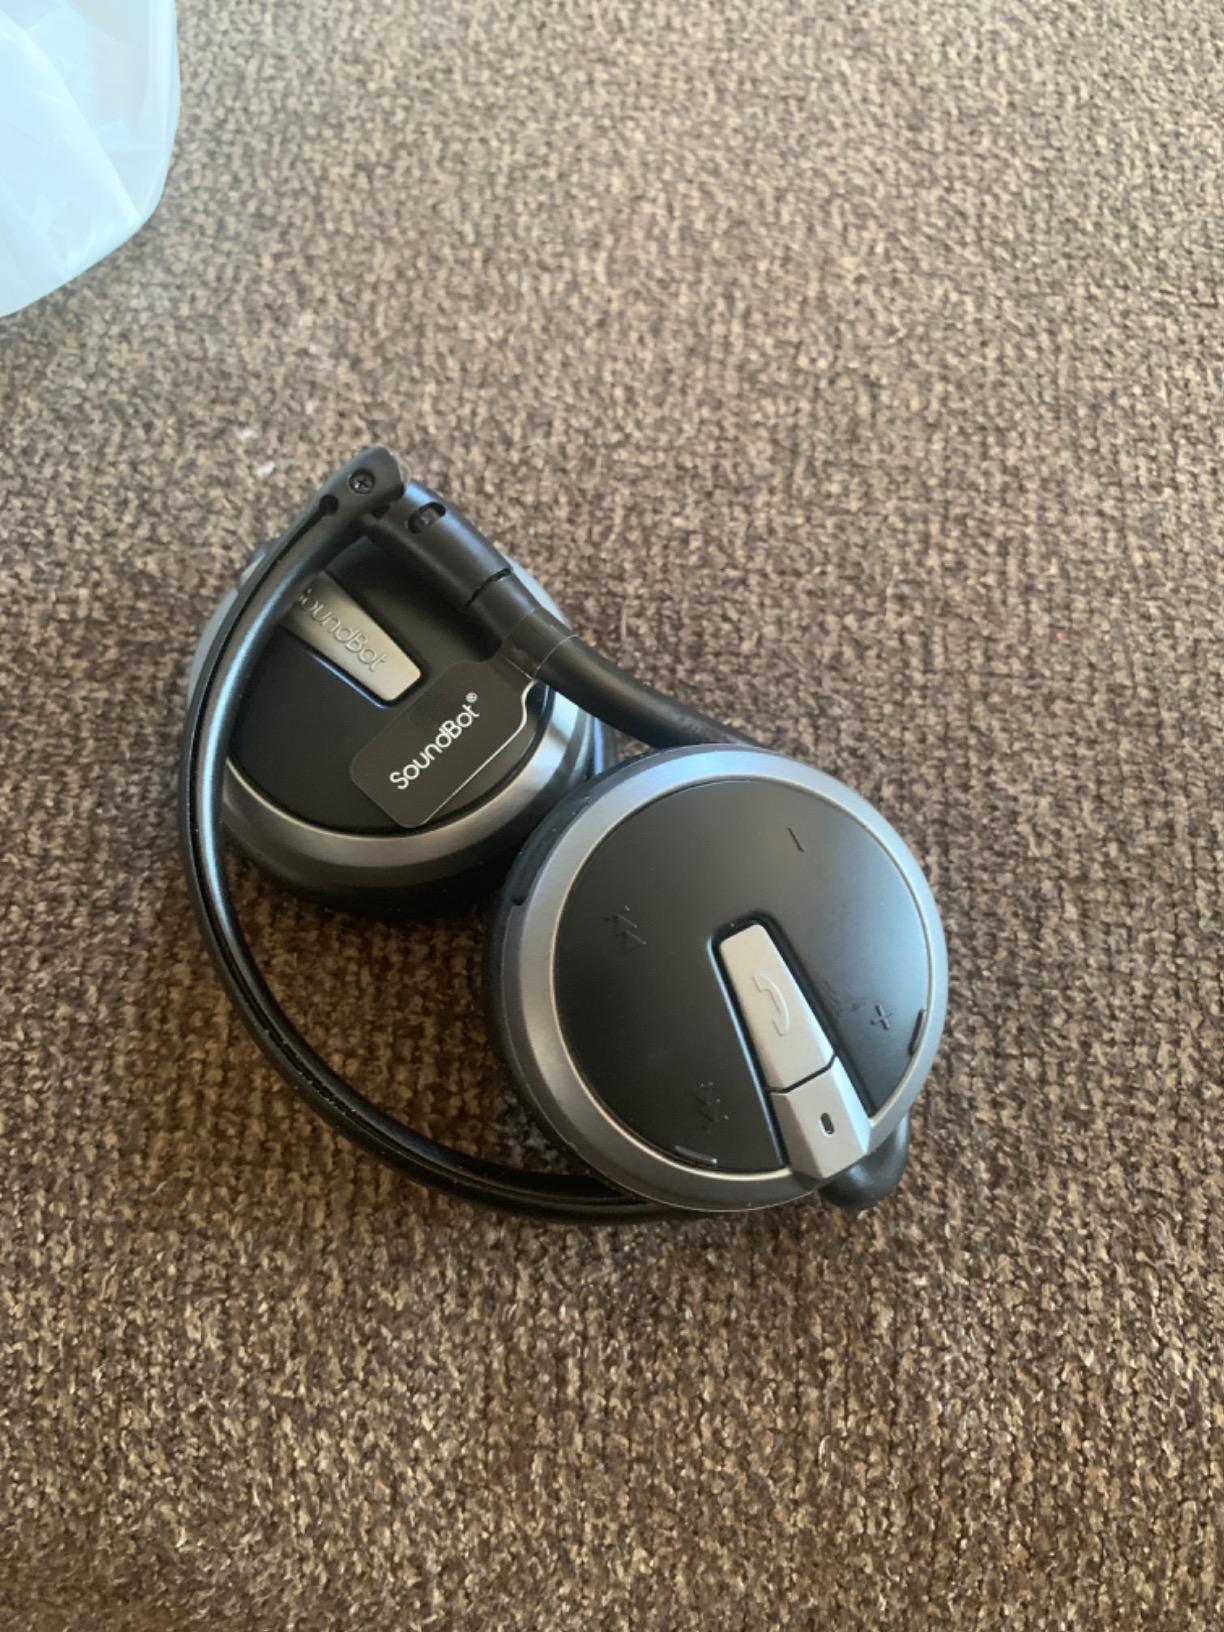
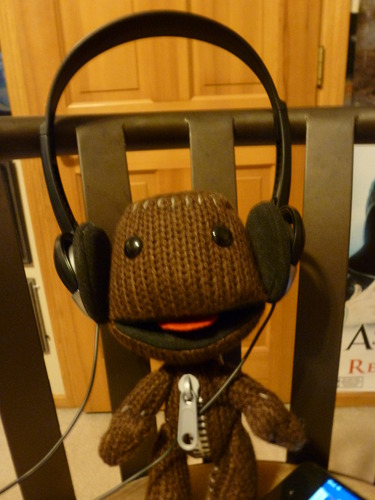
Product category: headphones
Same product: no